Emily Winfield Martin

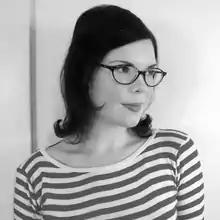

Emily Winfield Martin is an American artist and author-illustrator of children's books. She lives in Portland, Oregon.